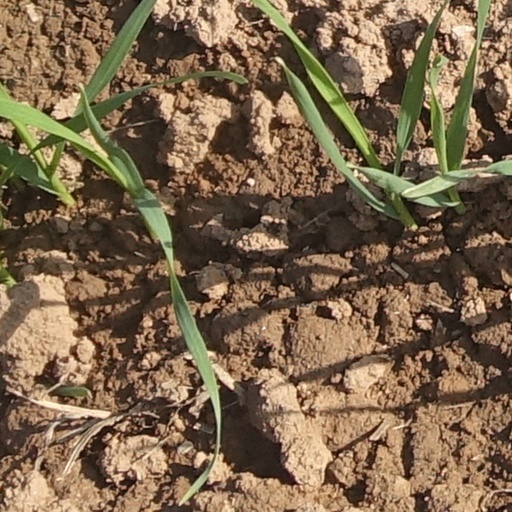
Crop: wheat